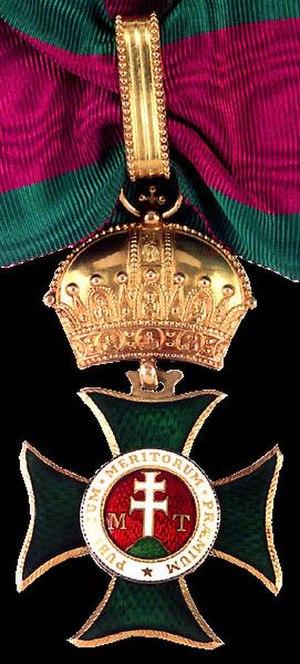
L'Ordre de Saint-Étienne, ou Ordre de Saint-Etienne de Hongrie après 1938, est un ordre de chevalerie institué en 1764 par l’impératrice Marie-Thérèse en l’honneur du roi Étienne Iᵉʳ de Hongrie et toujours en vigueur.